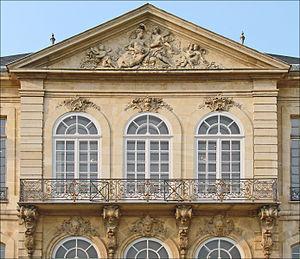
Abraham Peyrenc de Moras est un financier français, né en 1684 et baptisé dans la religion protestante, au temple d'Aulas, à quelques kilomètres du Vigan. il est issu d'une famille roturière et souvent qualifié de fils de perruquier. En réalité, sa famille a commencé dès le XVIIᵉ siècle son ascension sociale puisque son grand-père était marchand chapelier et son père chirurgien juré, collecteur des tailles et bourgeois du Vigan. Abraham les a surpassés et a connu une ascension sociale fulgurante dans le Paris du XVIIIᵉ siècle, consacrée par son anoblissement en 1720. Il est mort en 1732 à Paris, à l'âge de quarante-huit ans.